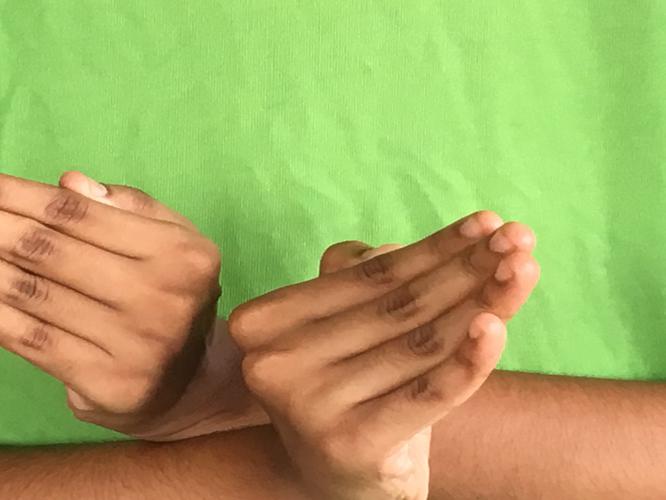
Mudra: Nagabandha
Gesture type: double_hand